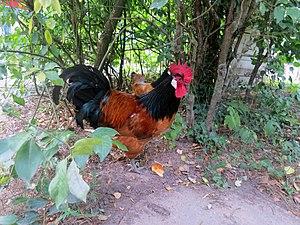
La vorwerk est une race de poule domestique allemande, dénommée ainsi d'après son créateur Oskar Vorwerk au début du XXᵉ siècle.